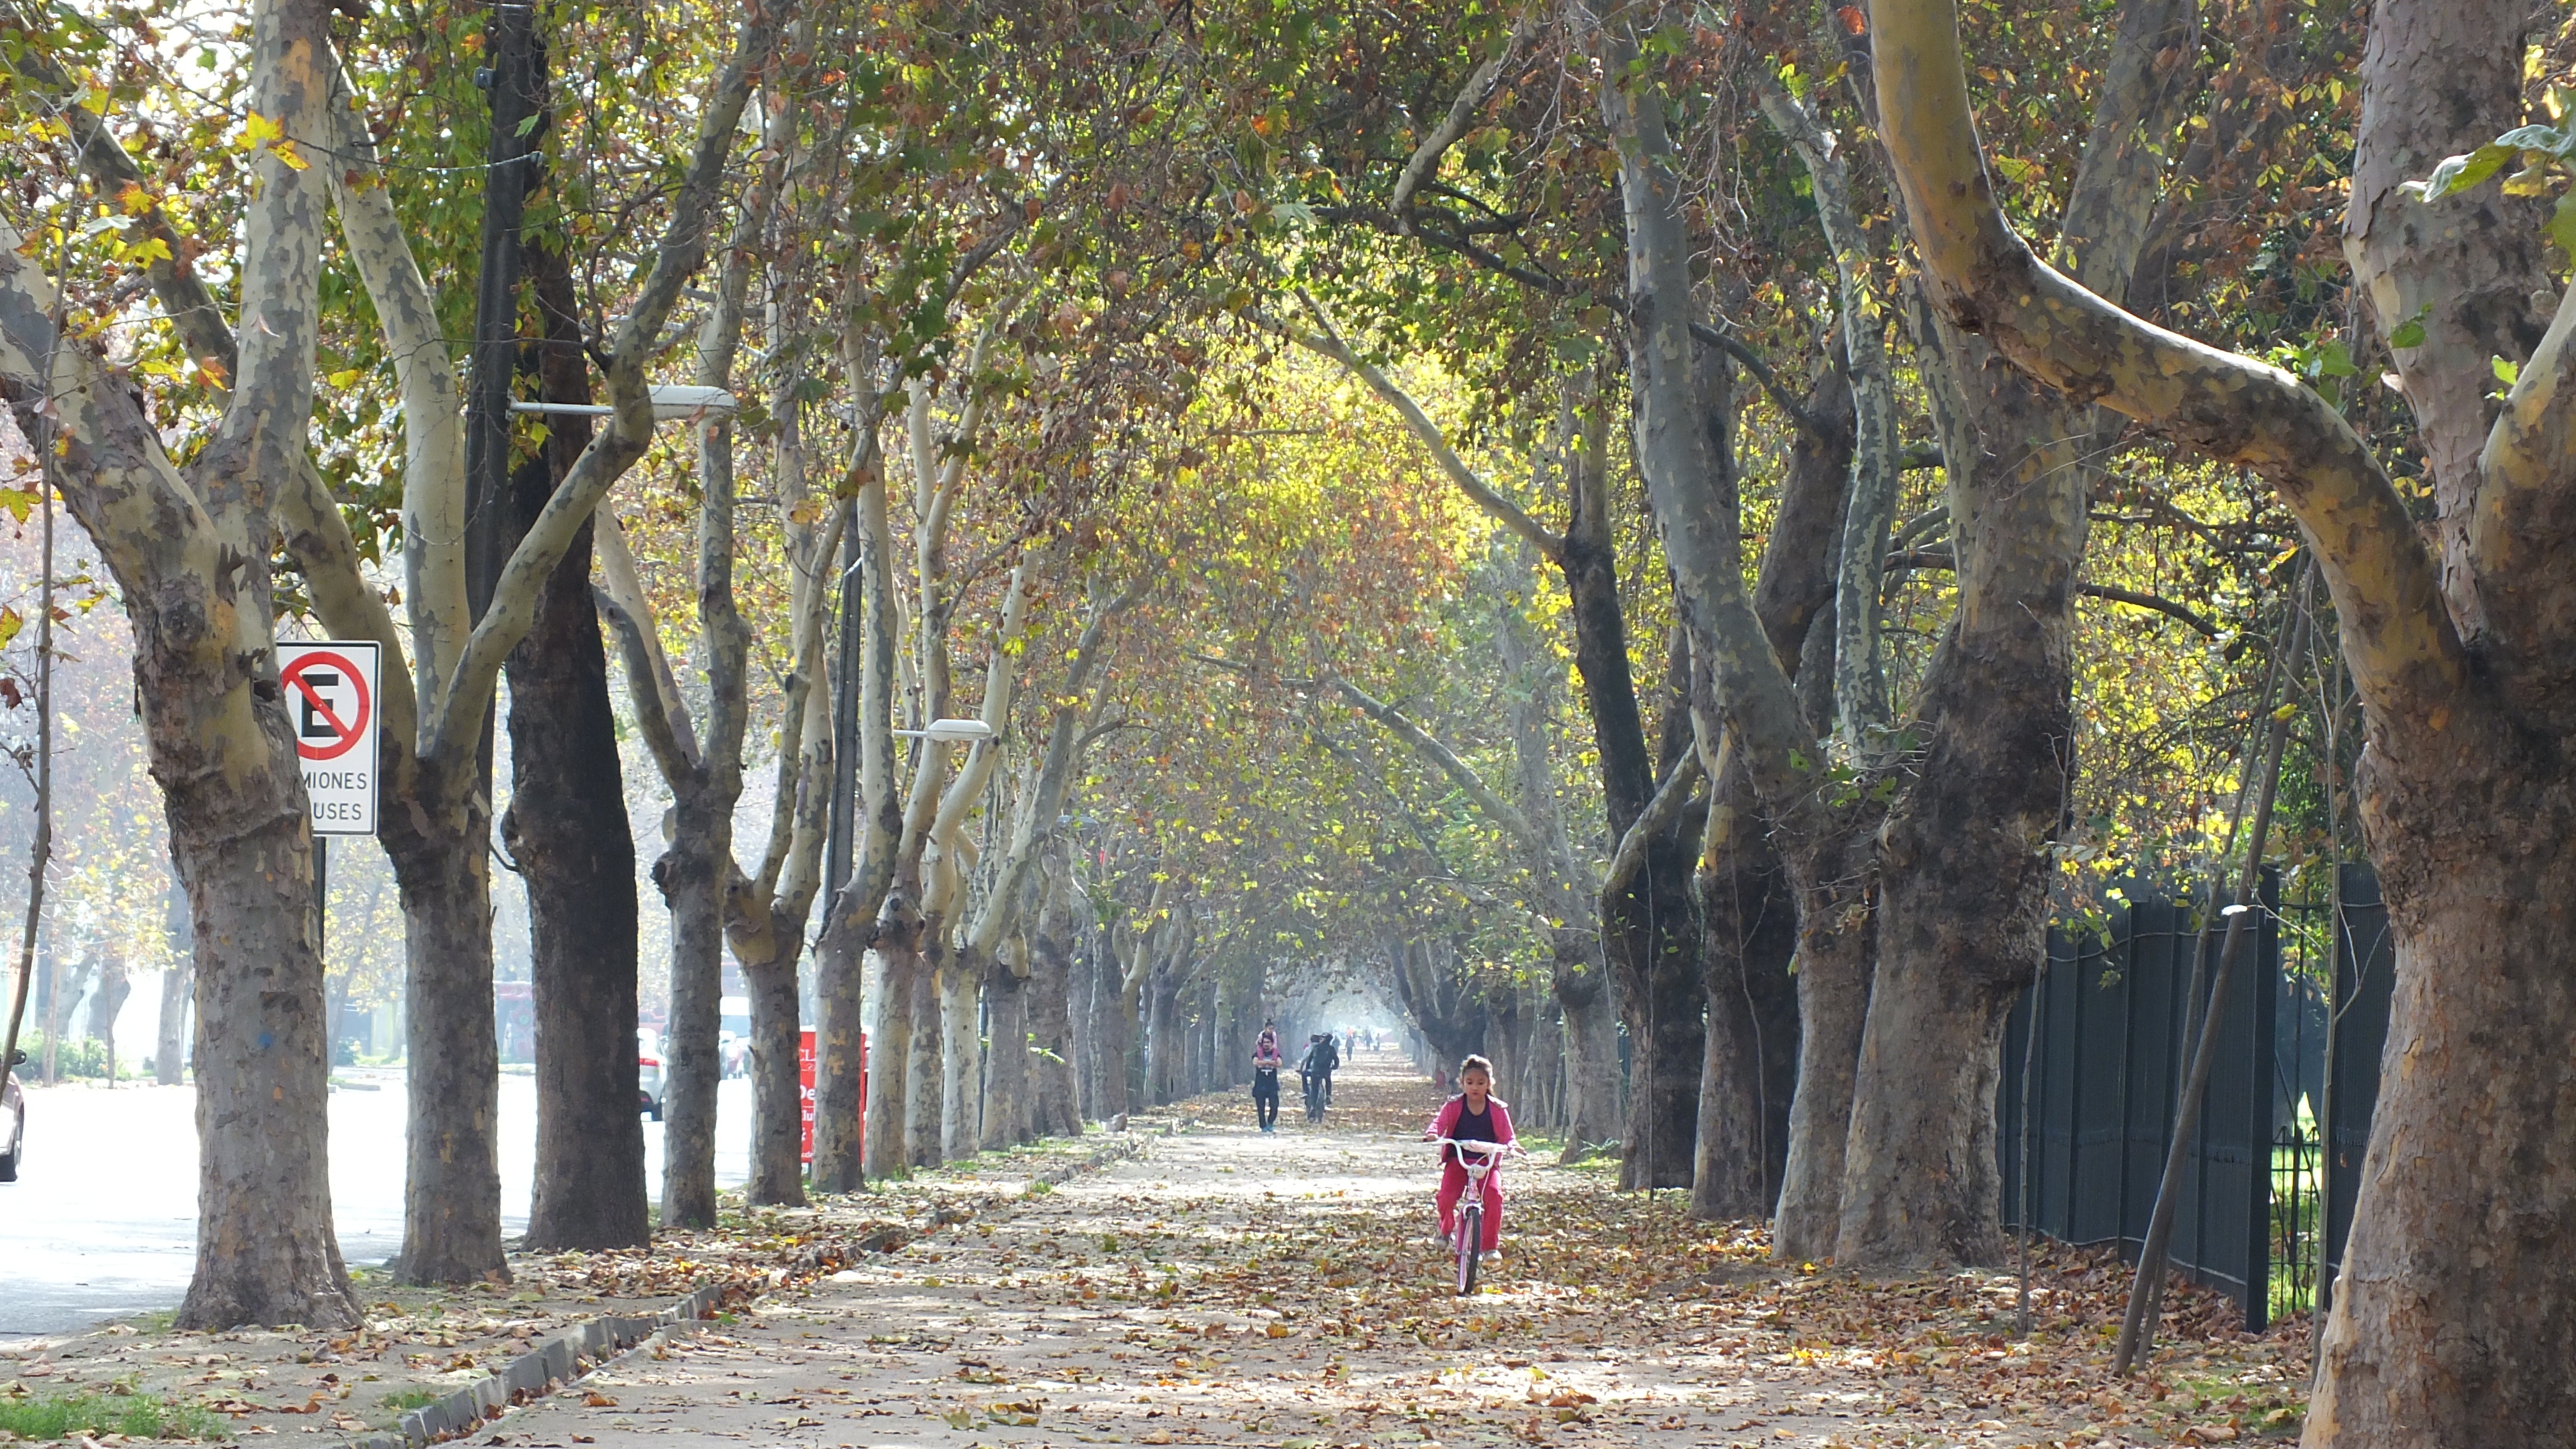
tree, forest, trail, leaf, autumn, season, woodland, habitat, natural environment, woody plant